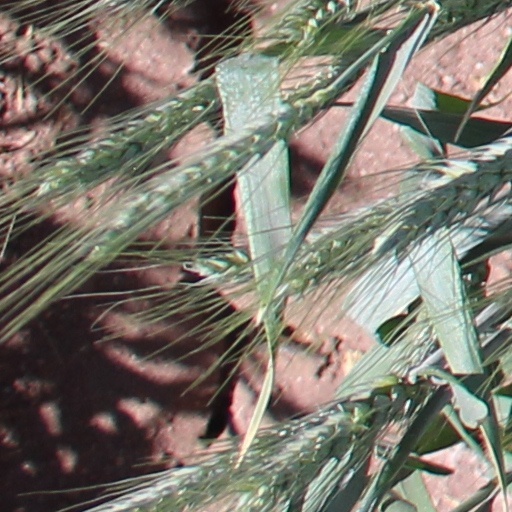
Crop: wheat